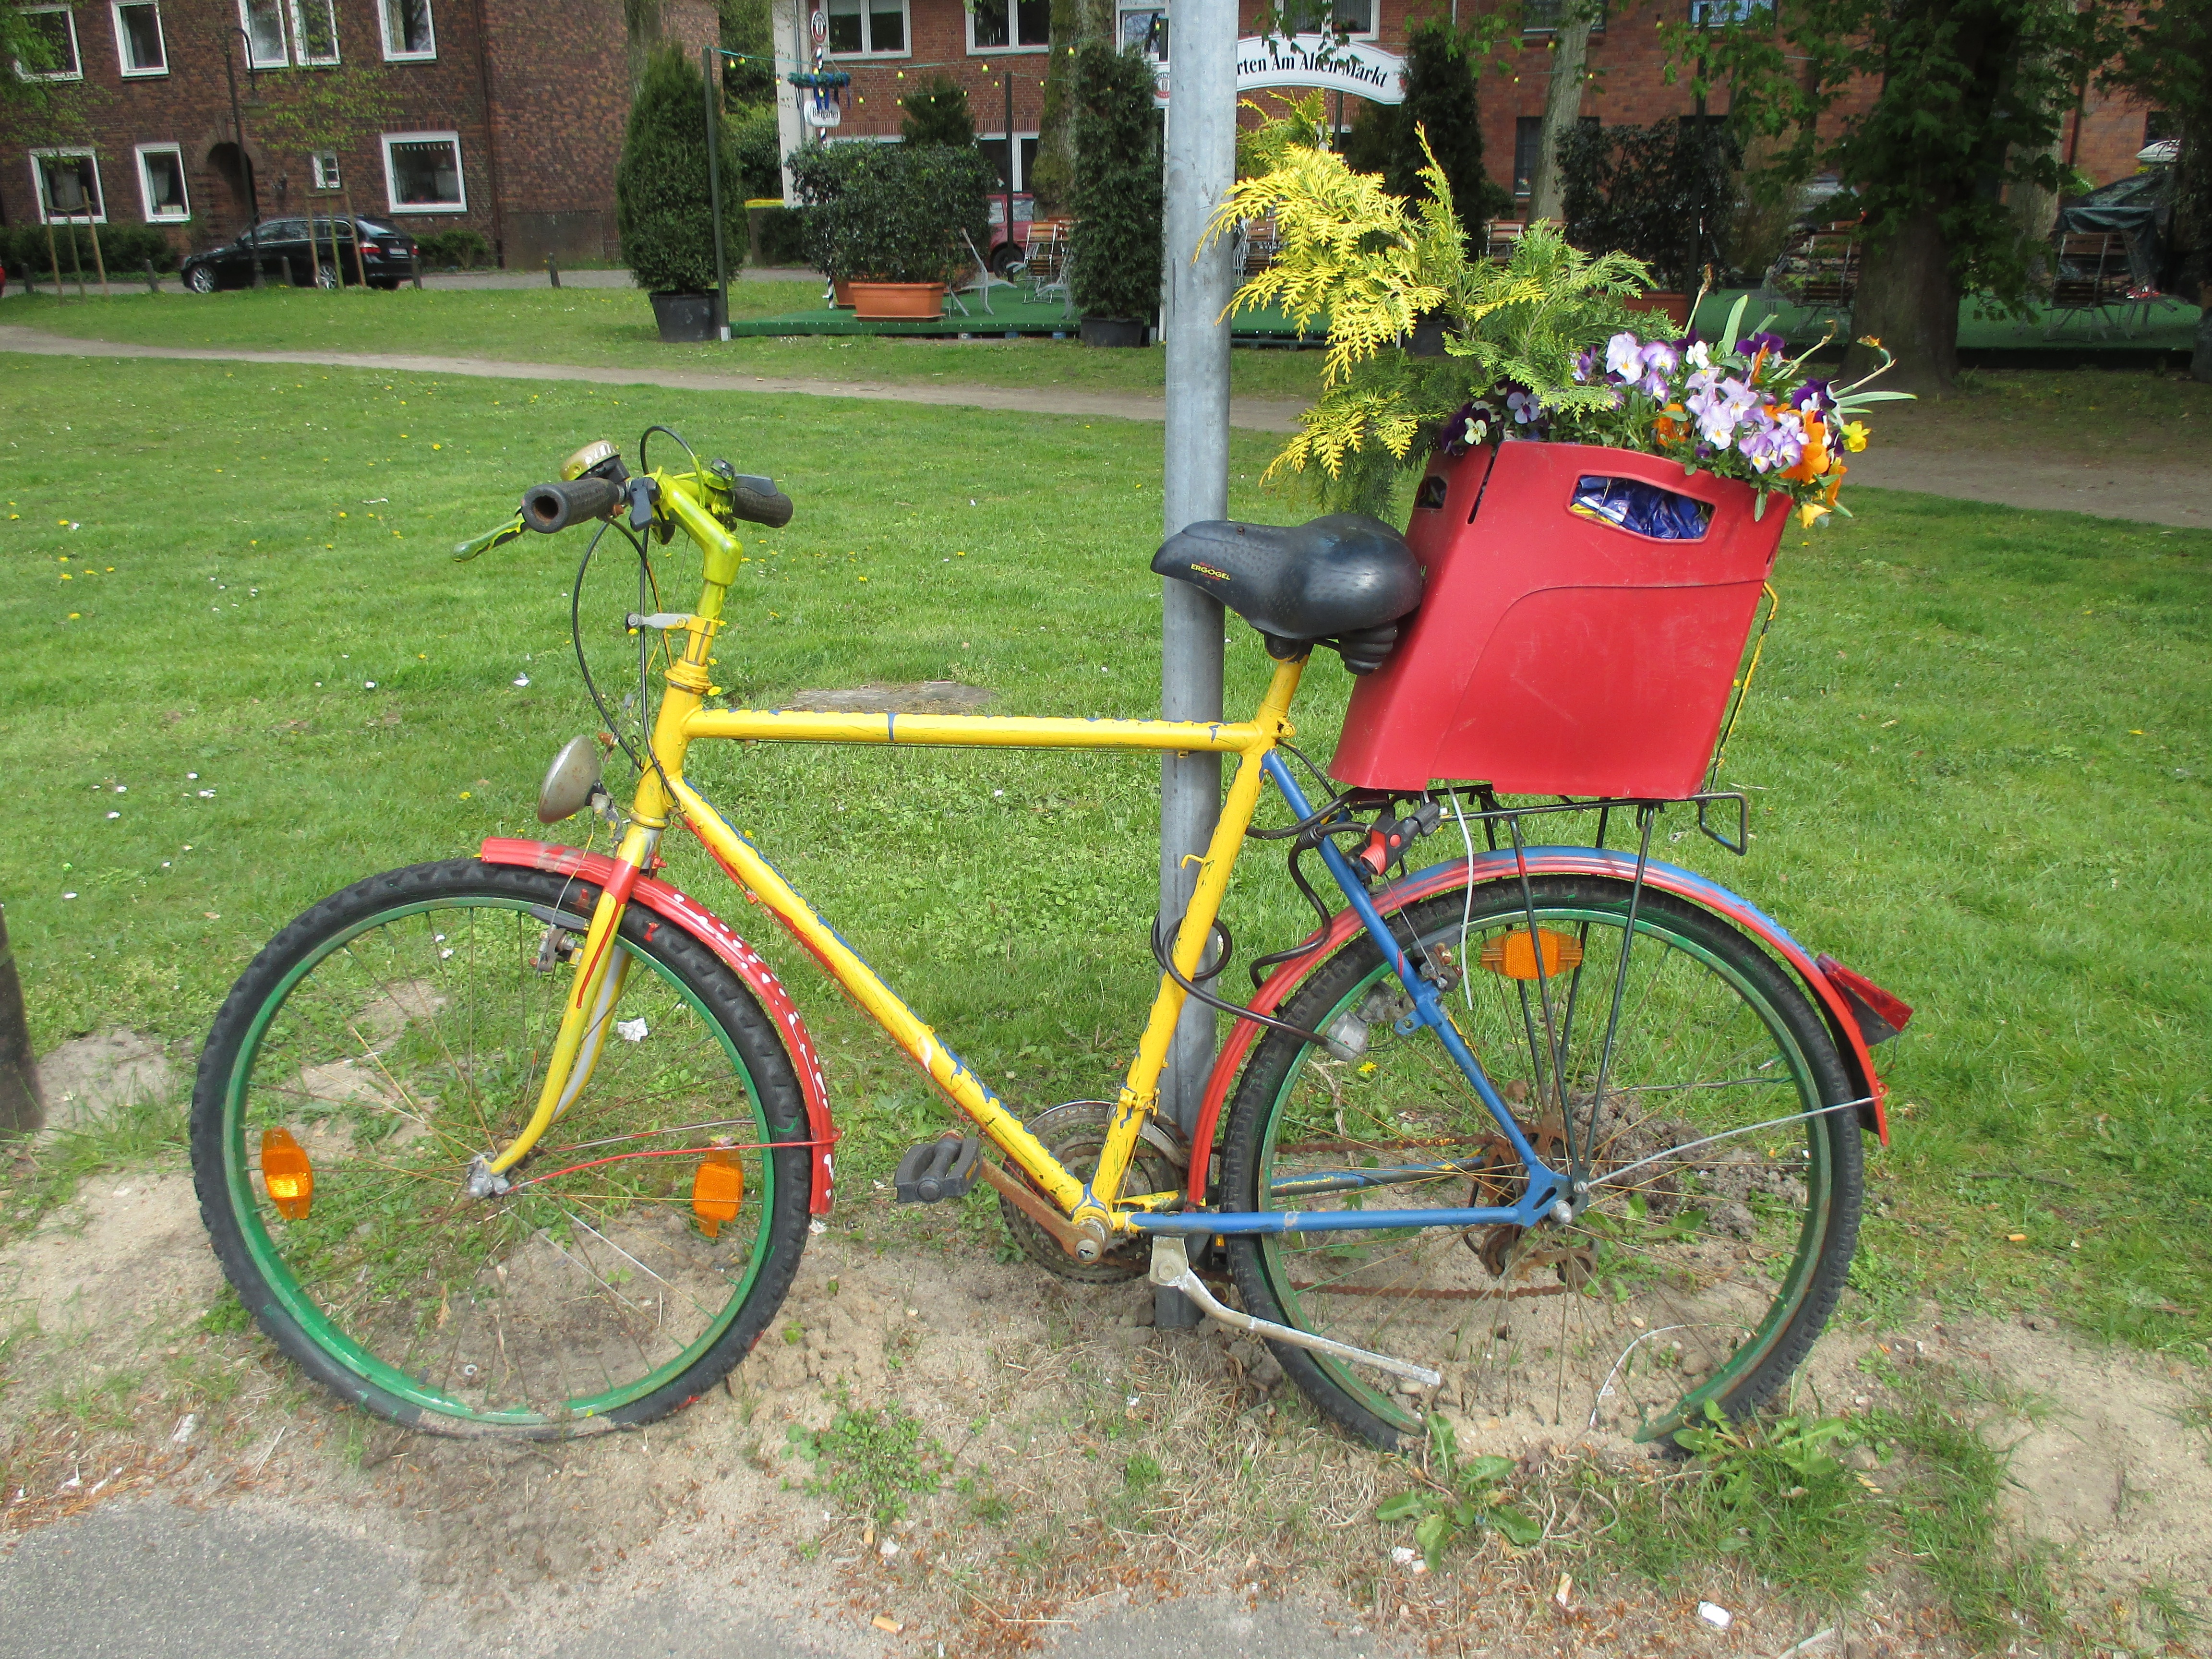
wheel, bicycle, bike, city, decoration, spring, vehicle, colorful, sports equipment, flowers, flower bed, idea, land vehicle, road bicycle, racing bicycle